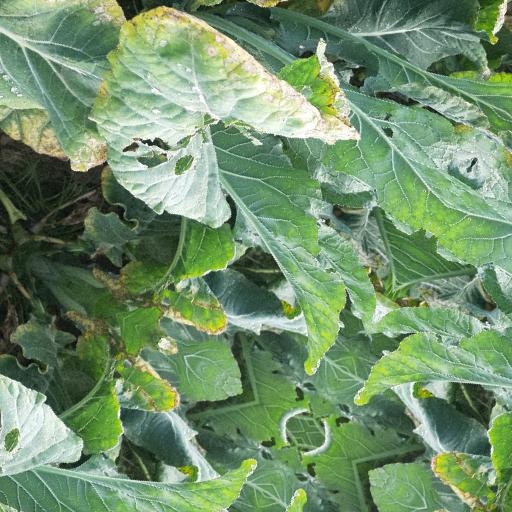
Label: Black Rot